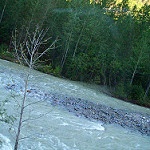
Scene: Outdoor